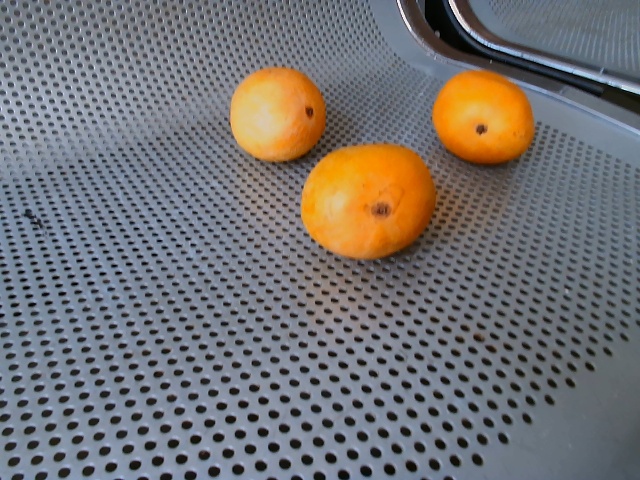
Label: Ripe_Mango